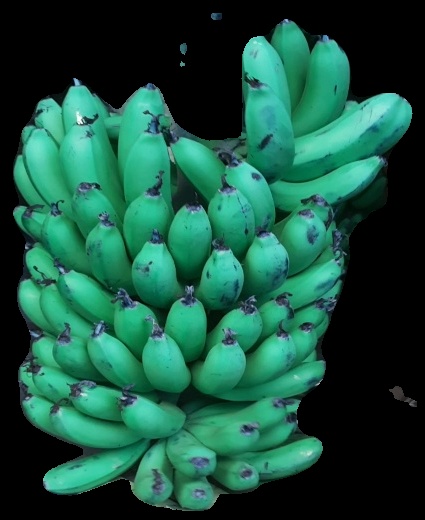
Variety: pachbale
Grade: grade1